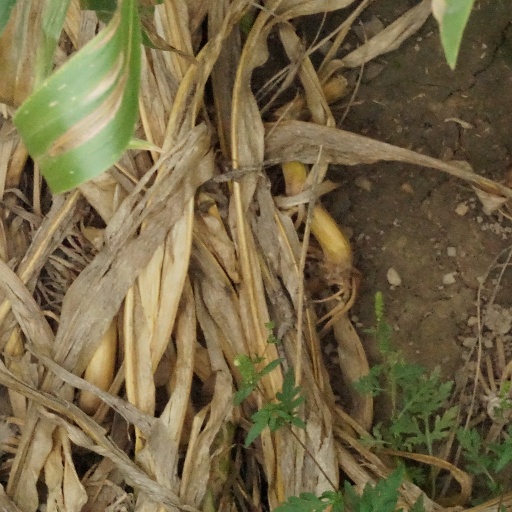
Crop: maize; corn